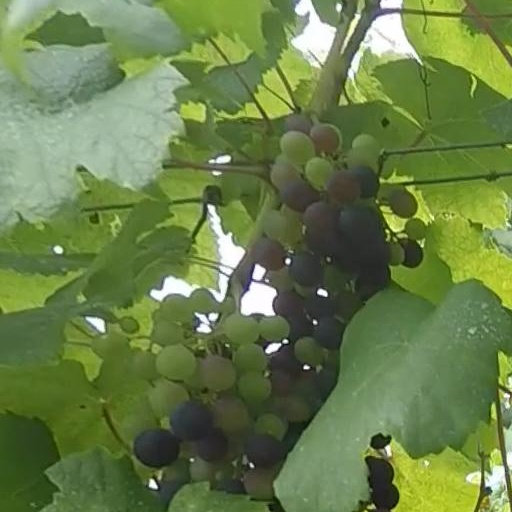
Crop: grape